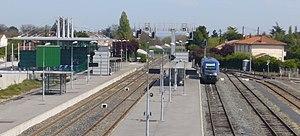
Colomiers (Haute-Garonne, France)
La liste des gares des trains urbains de Toulouse permet un aperçu des stations actuellement en services ou non ouverte du réseau ferroviaire de Toulouse. Au total, le réseau compte 27 stations réparties sur 4 lignes, une en projet et quelques stations ne figurant paradoxalement sur aucunes lignes.
La ligne de Saint-Agne à Auch est une ligne ferroviaire du Sud-Ouest de la France qui relie la région toulousaine à Auch, préfecture du département du Gers.
La gare de Colomiers est une gare ferroviaire française, située sur le territoire de la commune de Colomiers, dans le département de la Haute-Garonne en région Occitanie.
La ligne C du réseau de transports en commun de Toulouse est la dénomination d'une portion de la ligne ferroviaire Toulouse - Auch sur laquelle les trains TER Occitanie peuvent être empruntés avec un titre de transport urbain Tisséo, permettant alors des correspondances avec le réseau de bus, de tramway et de métro sans supplément de prix. Elle relie la gare de Colomiers à la gare de Toulouse-Saint-Cyprien-Arènes en desservant quatre gares intermédiaires. Cette ligne est parfois confondue ou qualifiée abusivement de « Ligne C du métro ».